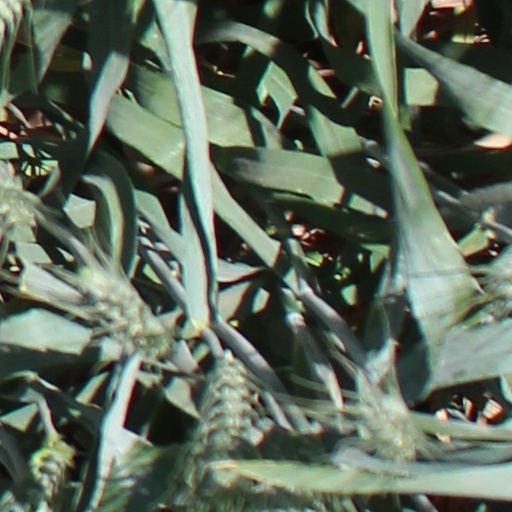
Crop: wheat